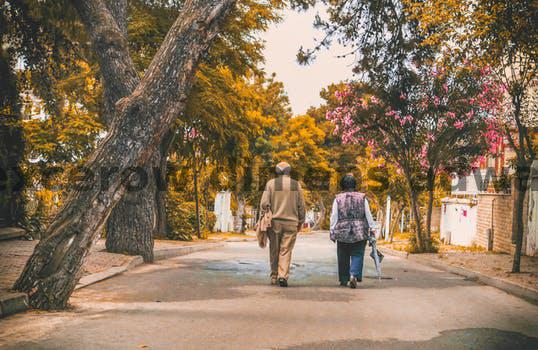
Label: Watermark